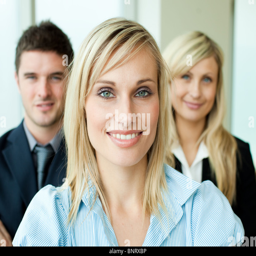
portrait of a businesswoman in front of her team